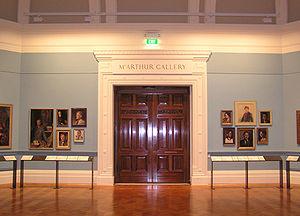
La Bibliothèque d'État du Victoria est la bibliothèque centrale de l'État de Victoria, Australie. Elle se trouve à Melbourne dans le bloc délimité par La Trobe street, Swanston street, Little Lonsdale street et Russel street, dans la partie nord du district central de la cité. Cette bibliothèque détient plus de 1,5 million de livres et 16 000 périodiques, dont les journaux des fondateurs de la cité, John Batman et John Pascoe Fawkner, ainsi que des écrits de James Cook.